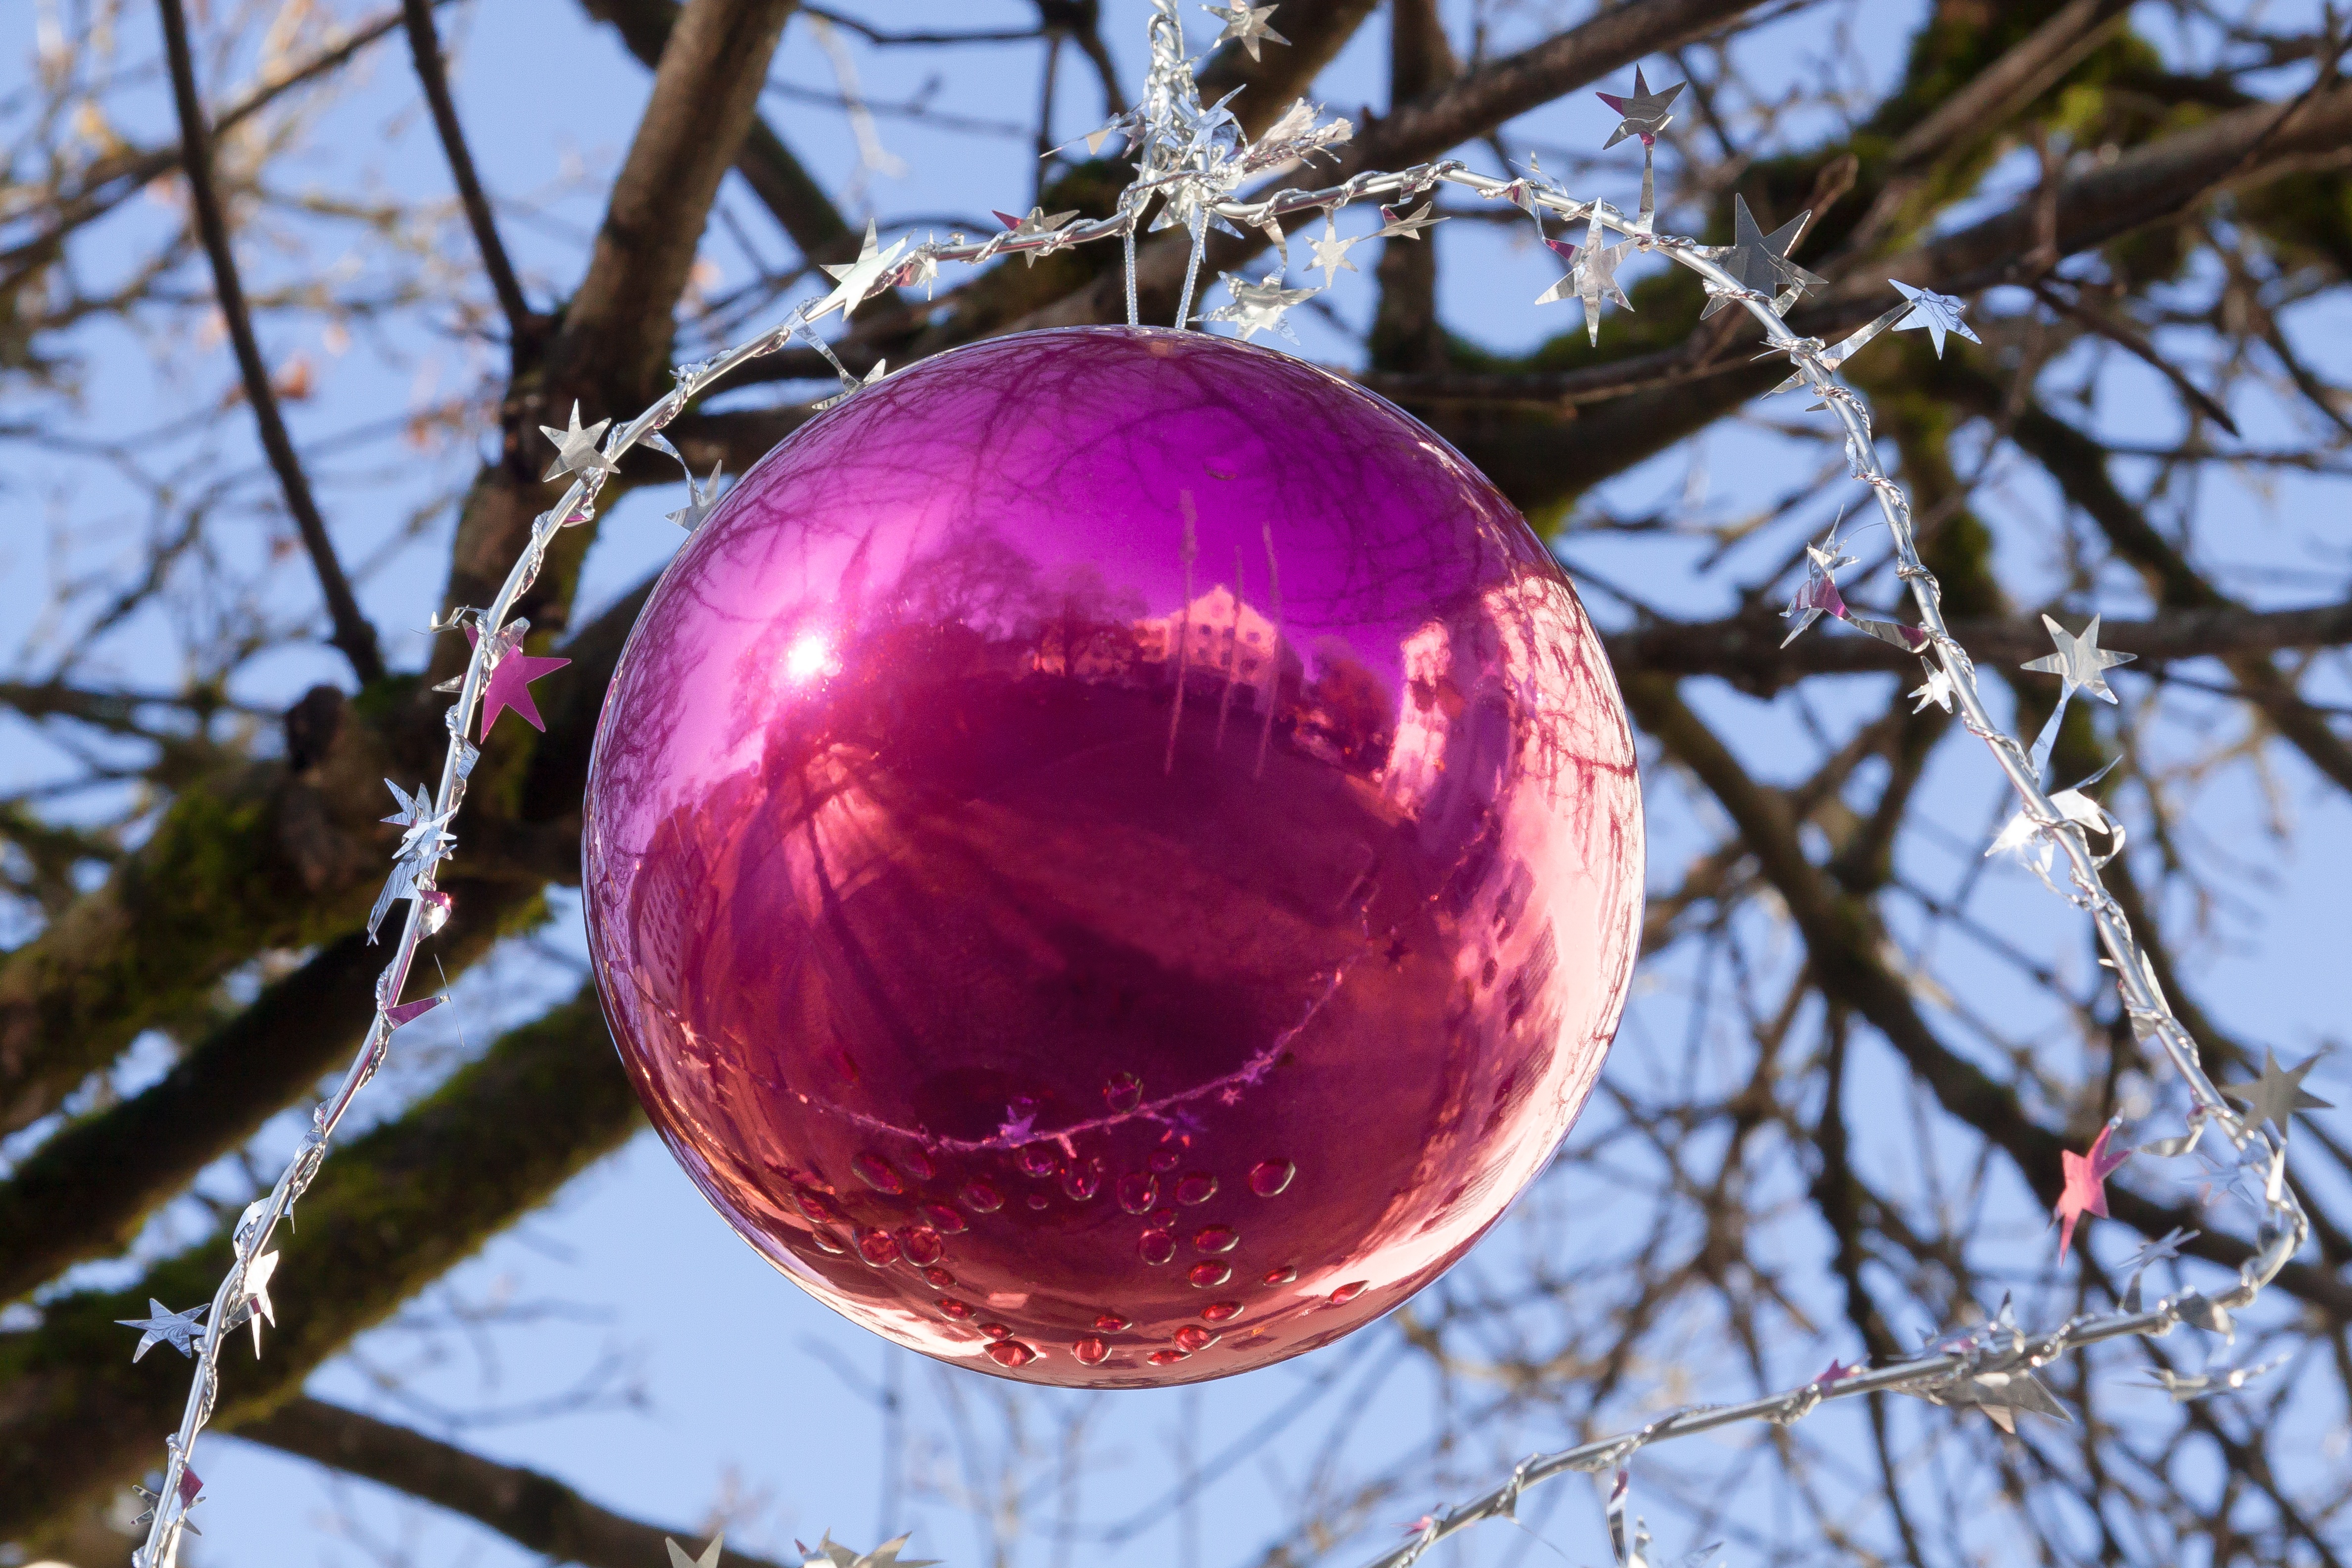
tree, nature, branch, snow, winter, light, plant, sunlight, leaf, flower, spring, reflection, red, produce, color, autumn, marketplace, pink, christmas, flora, season, twig, festive, christmas ornament, jewellery, xxl, large, magenta, macro photography, christmas decorations